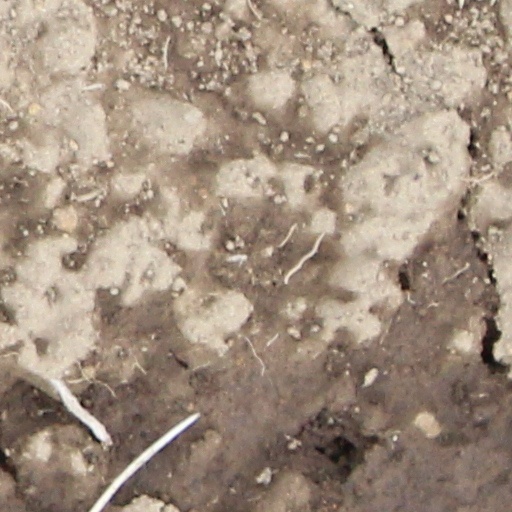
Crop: wheat